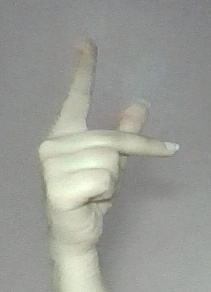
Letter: dha